Sihanaka

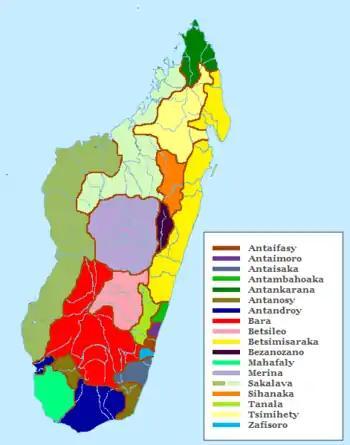
Distribution of Malagasy ethnic groups

Oral history offers several stories regarding the origins of the Sihanaka. Betsimisaraka traders may have been the first to reach the area traveling inland on the Maningory River. Another view posits that the presence of ancient earthen defensive trenches suggests the ancestors of the Merina may have passed by Lake Alaotra on their migration from the southeastern coast to the central highlands, leaving behind settlers whose descendants formed the first Sihanaka communities. Alternatively, a large group calling itself Sihanaka may have migrated from Imerina into the Alaotra area, which may have already been settled by individuals of various other ethnic groups, in order to maintain independence from the rule of the Merina king.